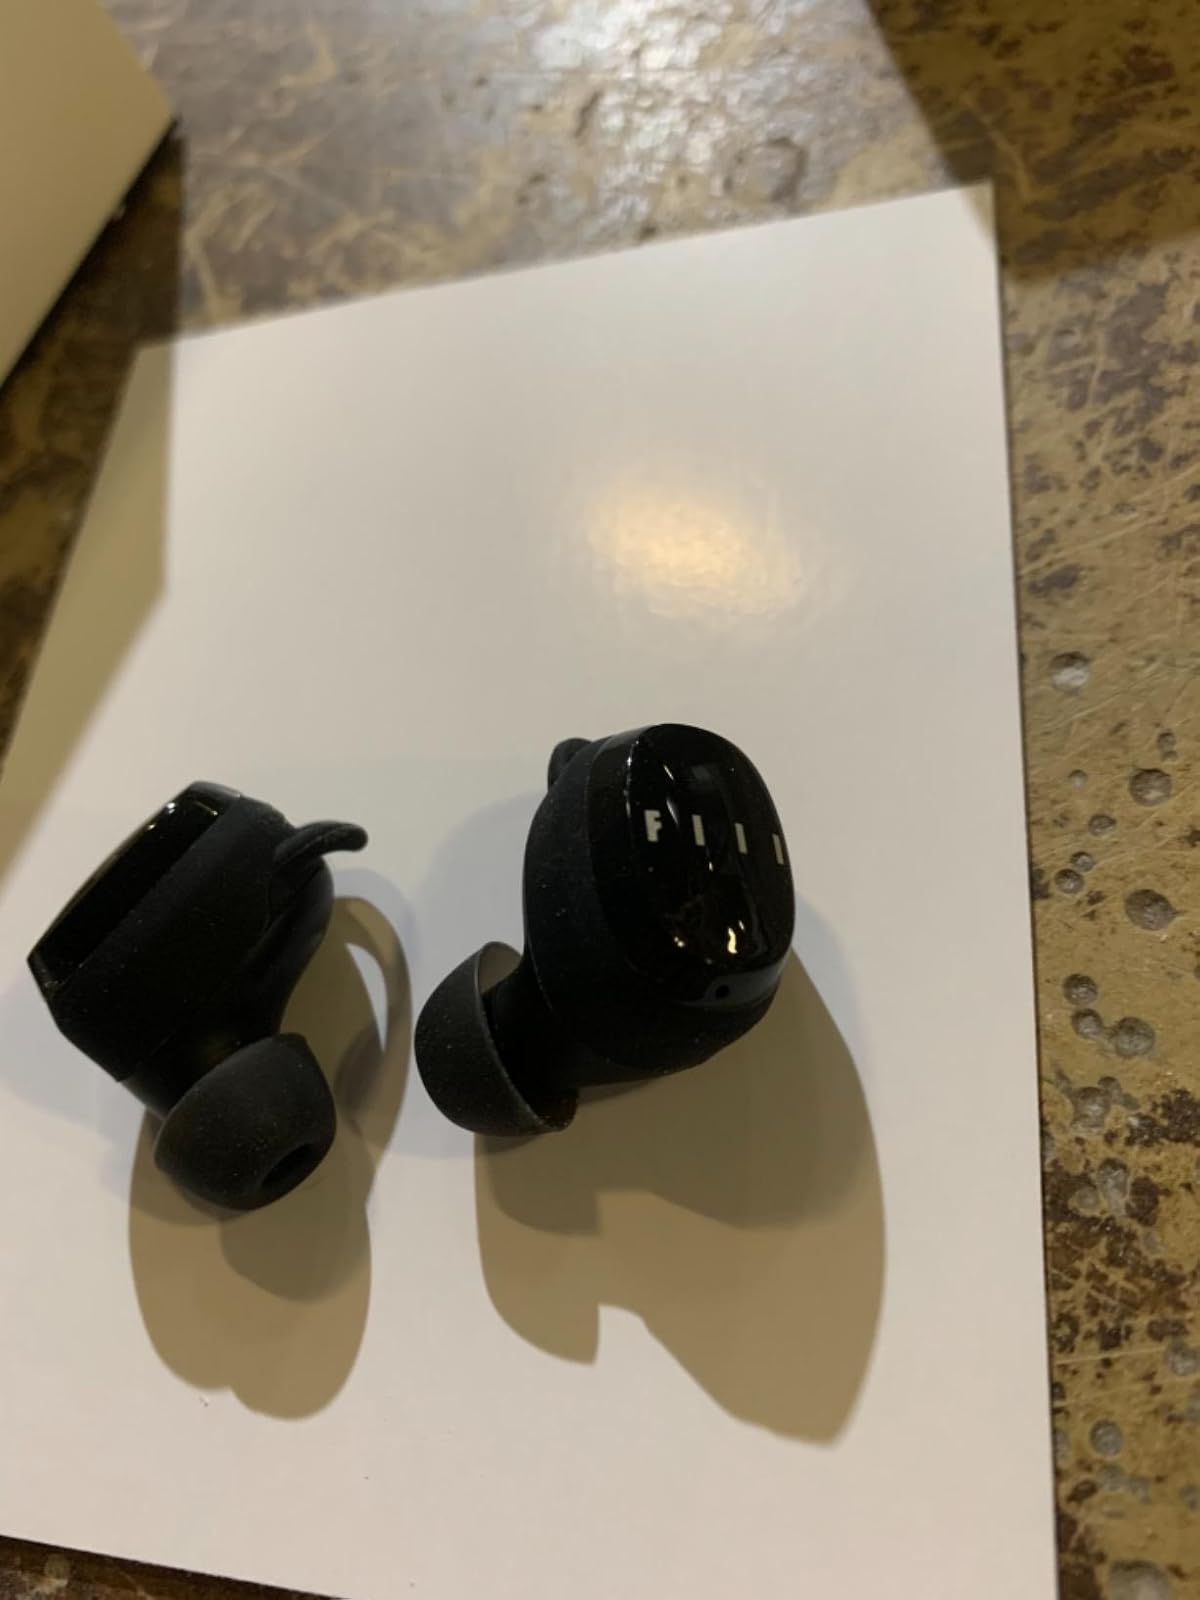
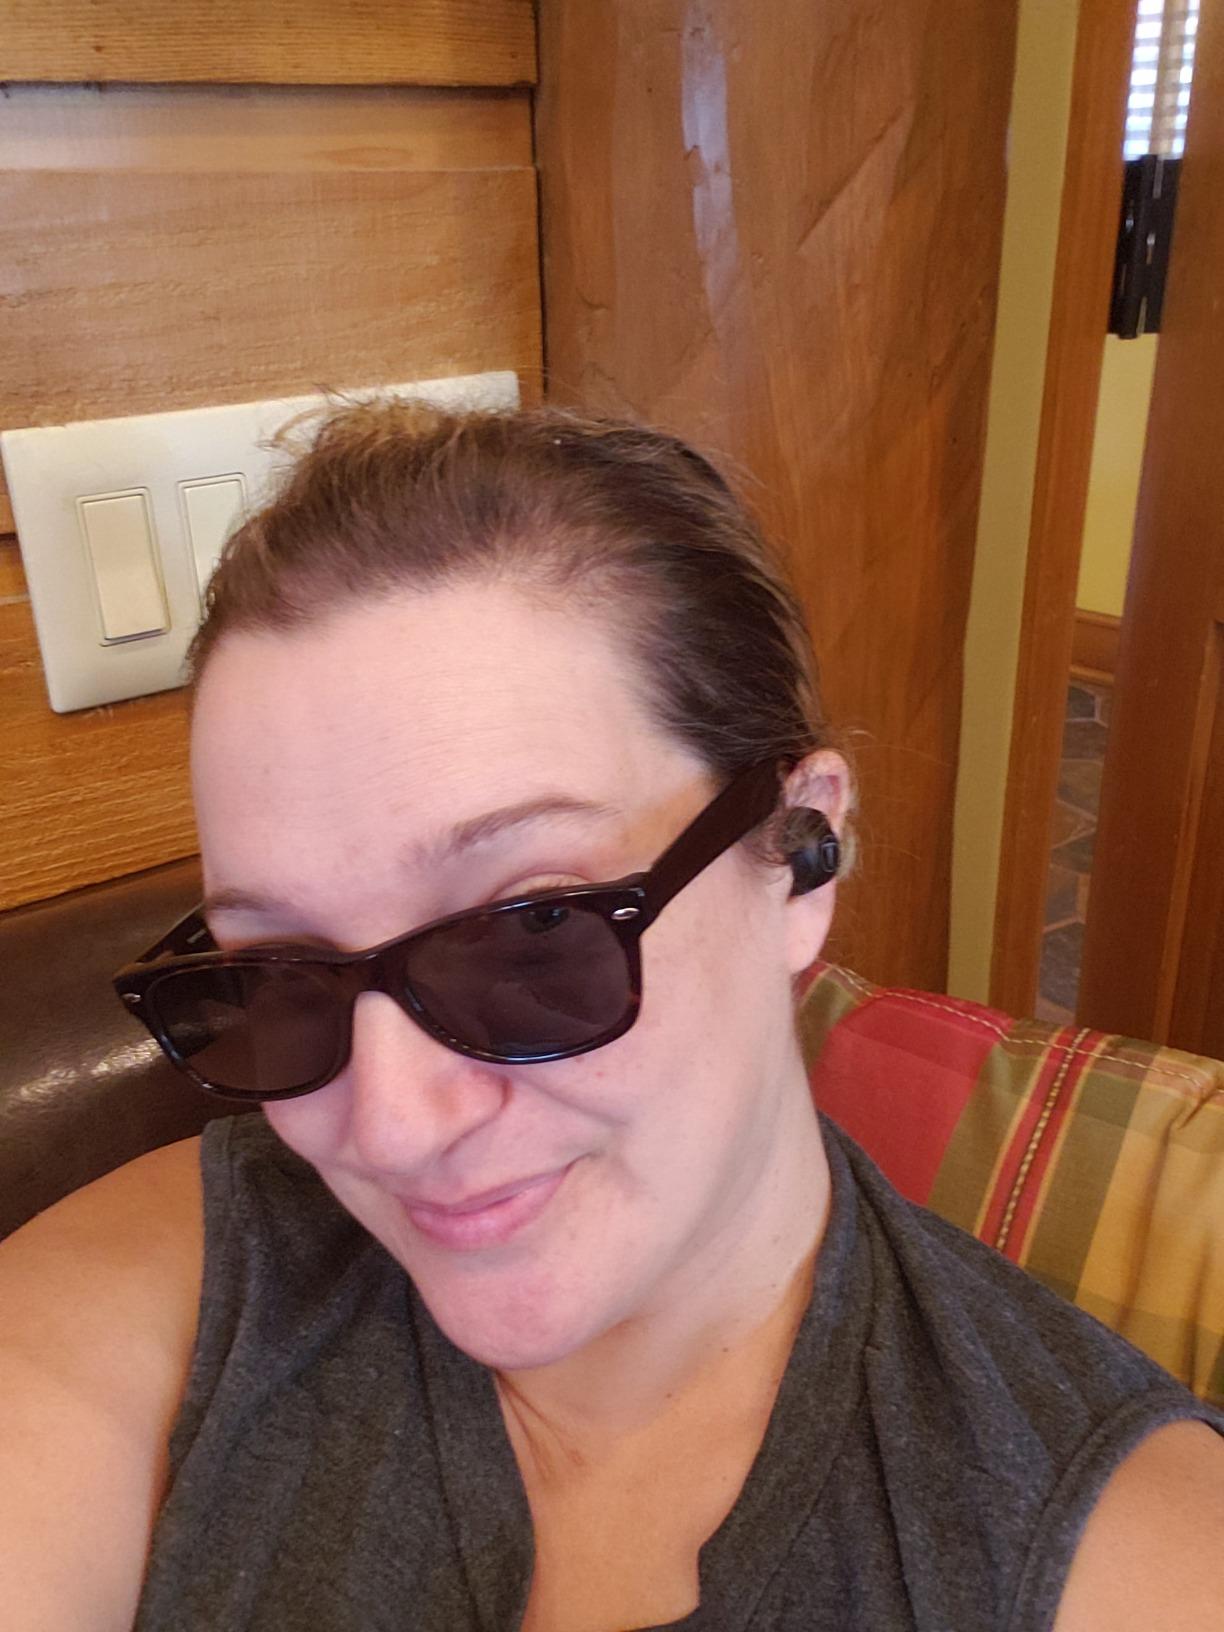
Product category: earbuds
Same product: no